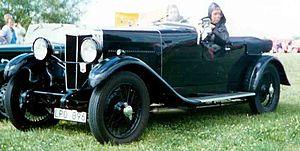
La MG 18/80 est une voiture de sport produite par le constructeur anglais MG entre 1928 et 1931. Elle succède aux types 14/28 et 14/40.